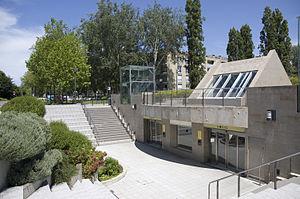
Station de métro Triangle
La liste des stations du métro de Rennes, en France, comprend 15 stations, depuis le 15 mars 2002. Toutes les stations du métro sont accessibles aux personnes à mobilité réduite.
Triangle est une station de la ligne a du métro de Rennes, située à l'intersection de l'avenue des Pays-Bas et de la rue de Suisse dans le quartier Torigné à Rennes, préfecture de la région Bretagne. Elle dessert notamment le centre culturel Le Triangle, l'église Saint-Benoît et le complexe sportif Paul-Lafargue.